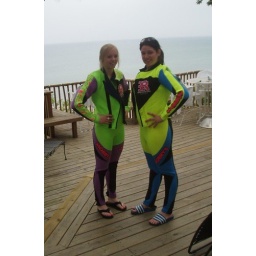
This is at my lake house in South Haven, Michigan. The water was cold that day!